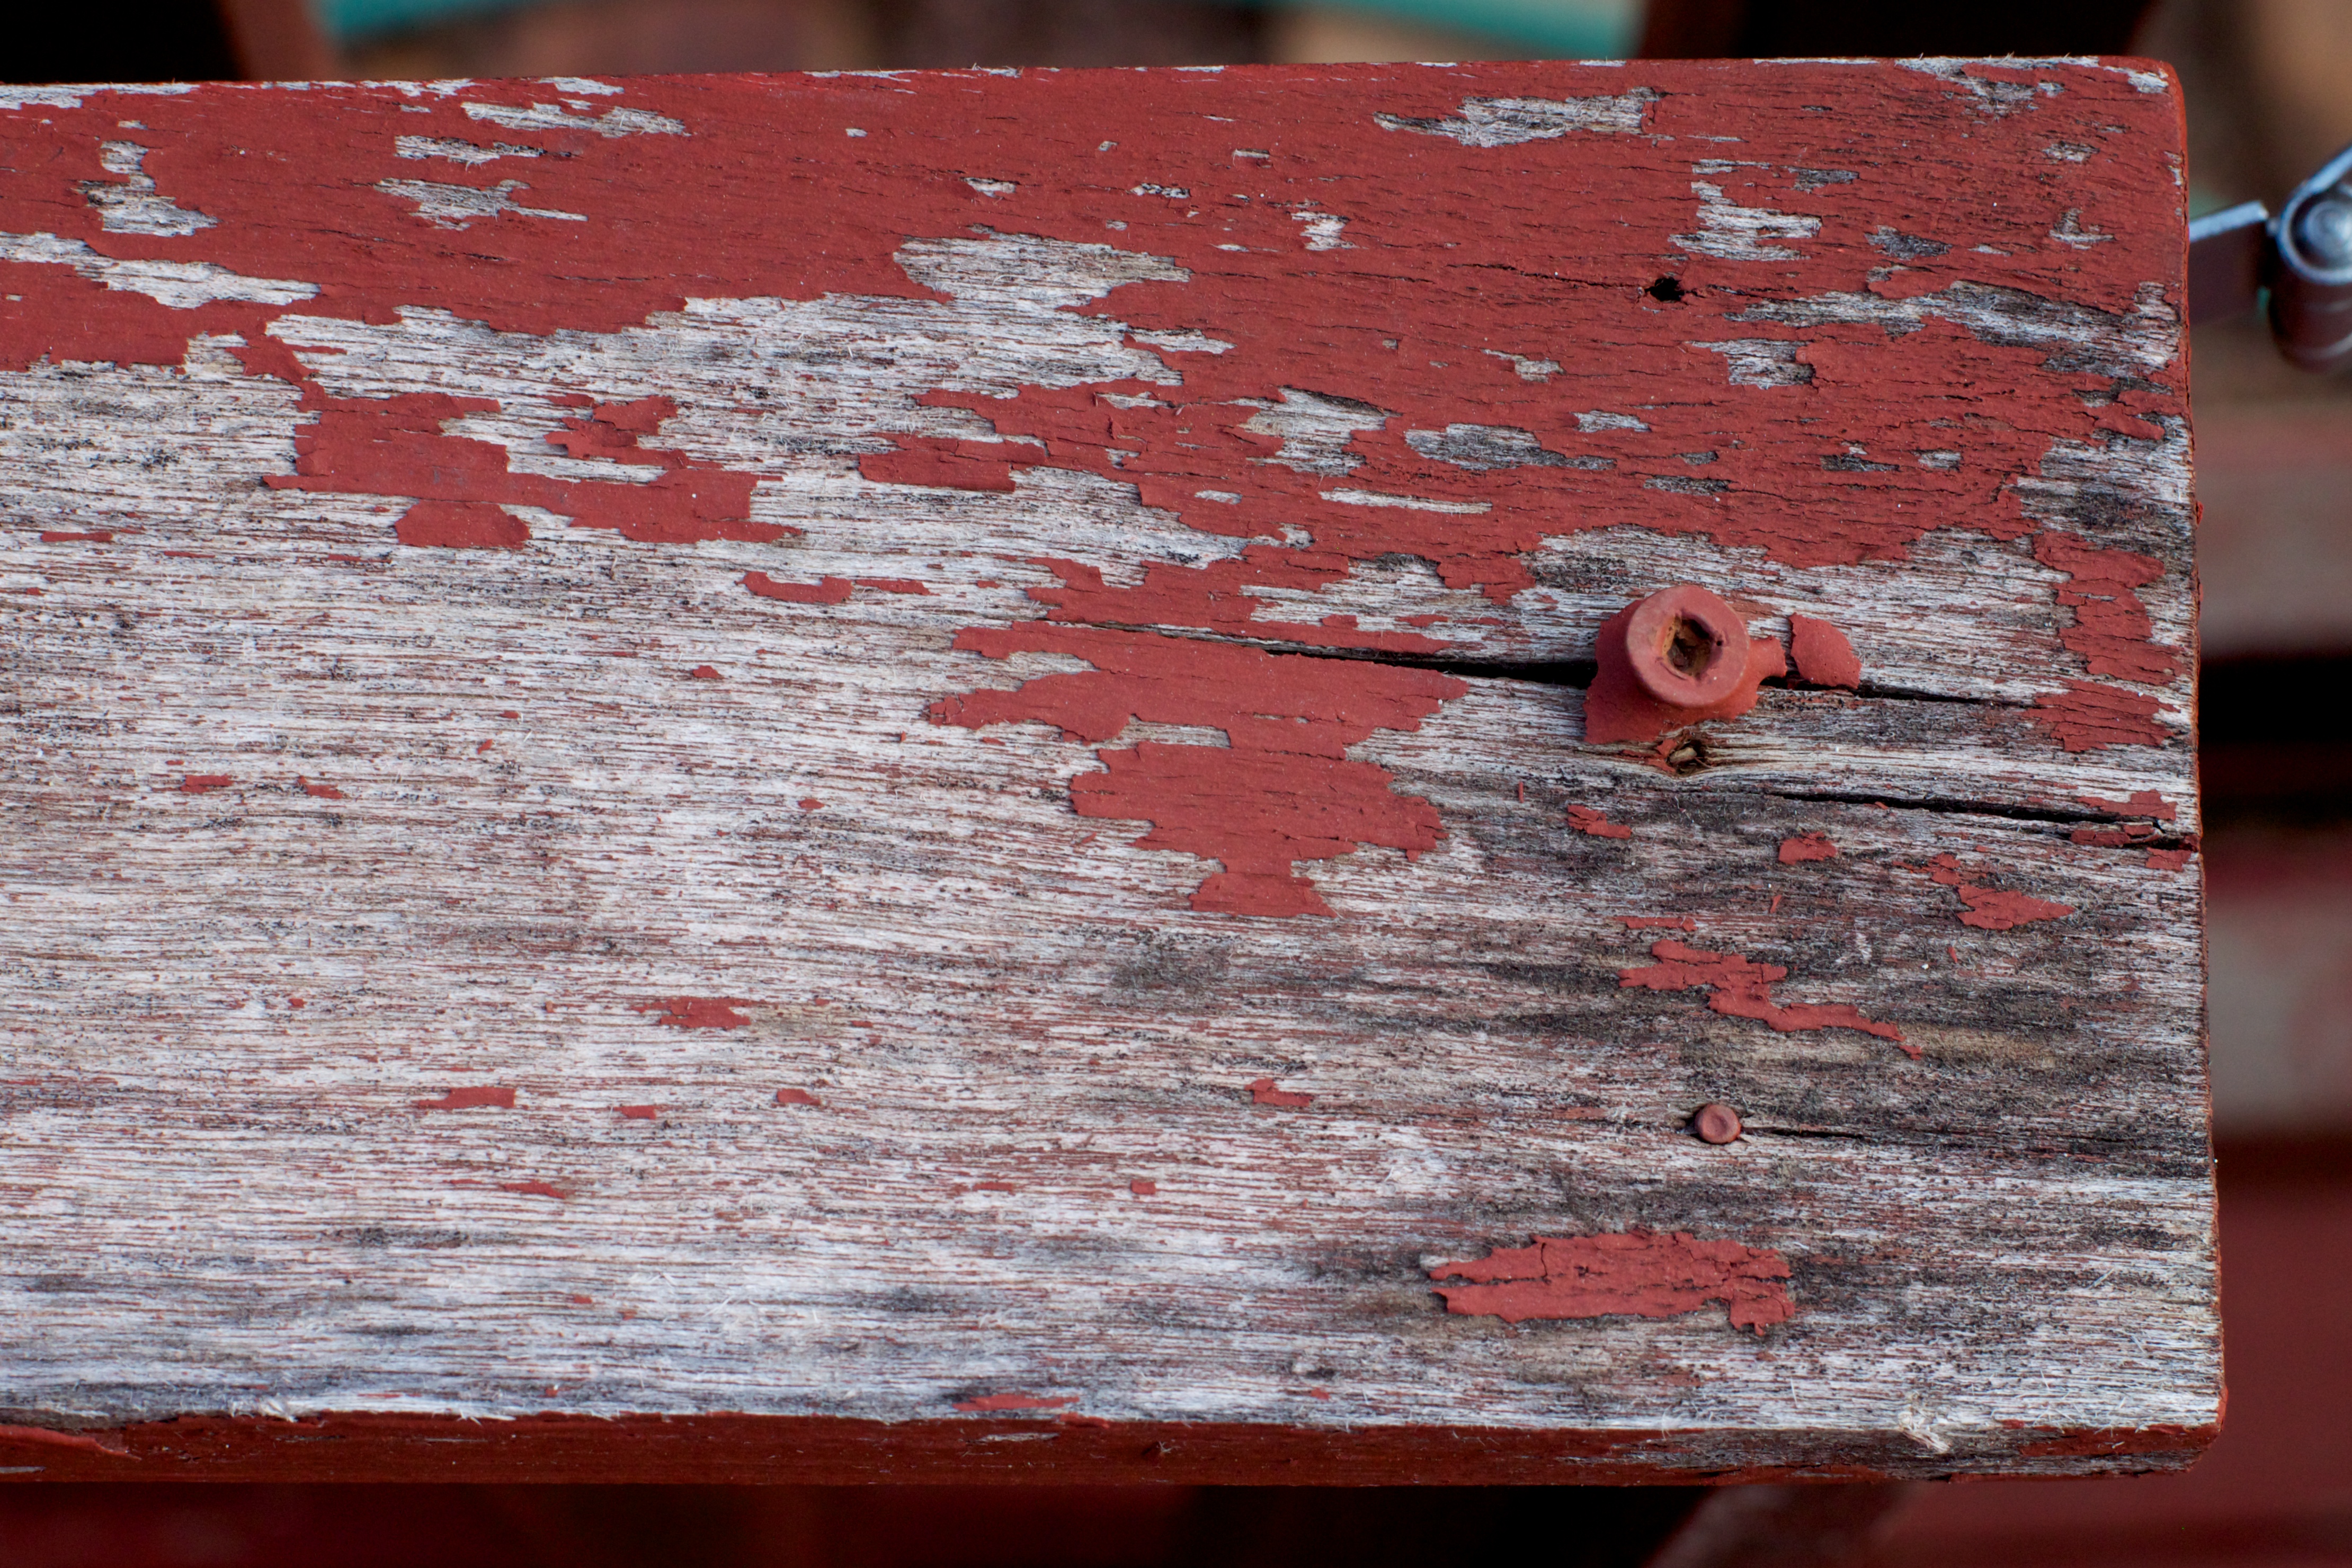
wood, wall, red, color, brick, material, art, flooring